Answer in natural language. Estimate the real world distances between objects in the image. Which object is closer to Doorway (marked A), Television (marked B) or twotiered metal cart (marked C)? Choose between the following options: Television (marked B) or twotiered metal cart (marked C)
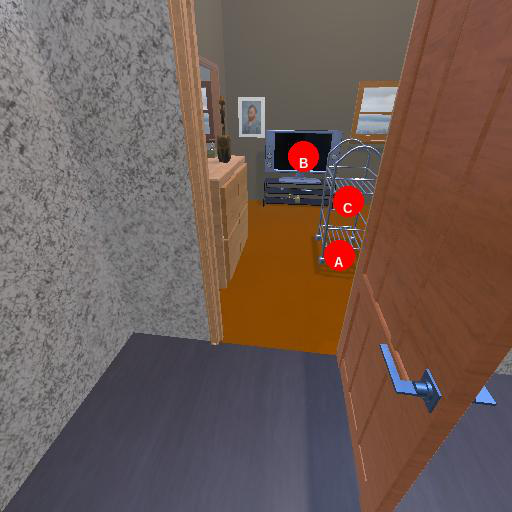
<answer>twotiered metal cart (marked C)</answer>